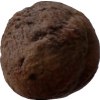
Label: peach